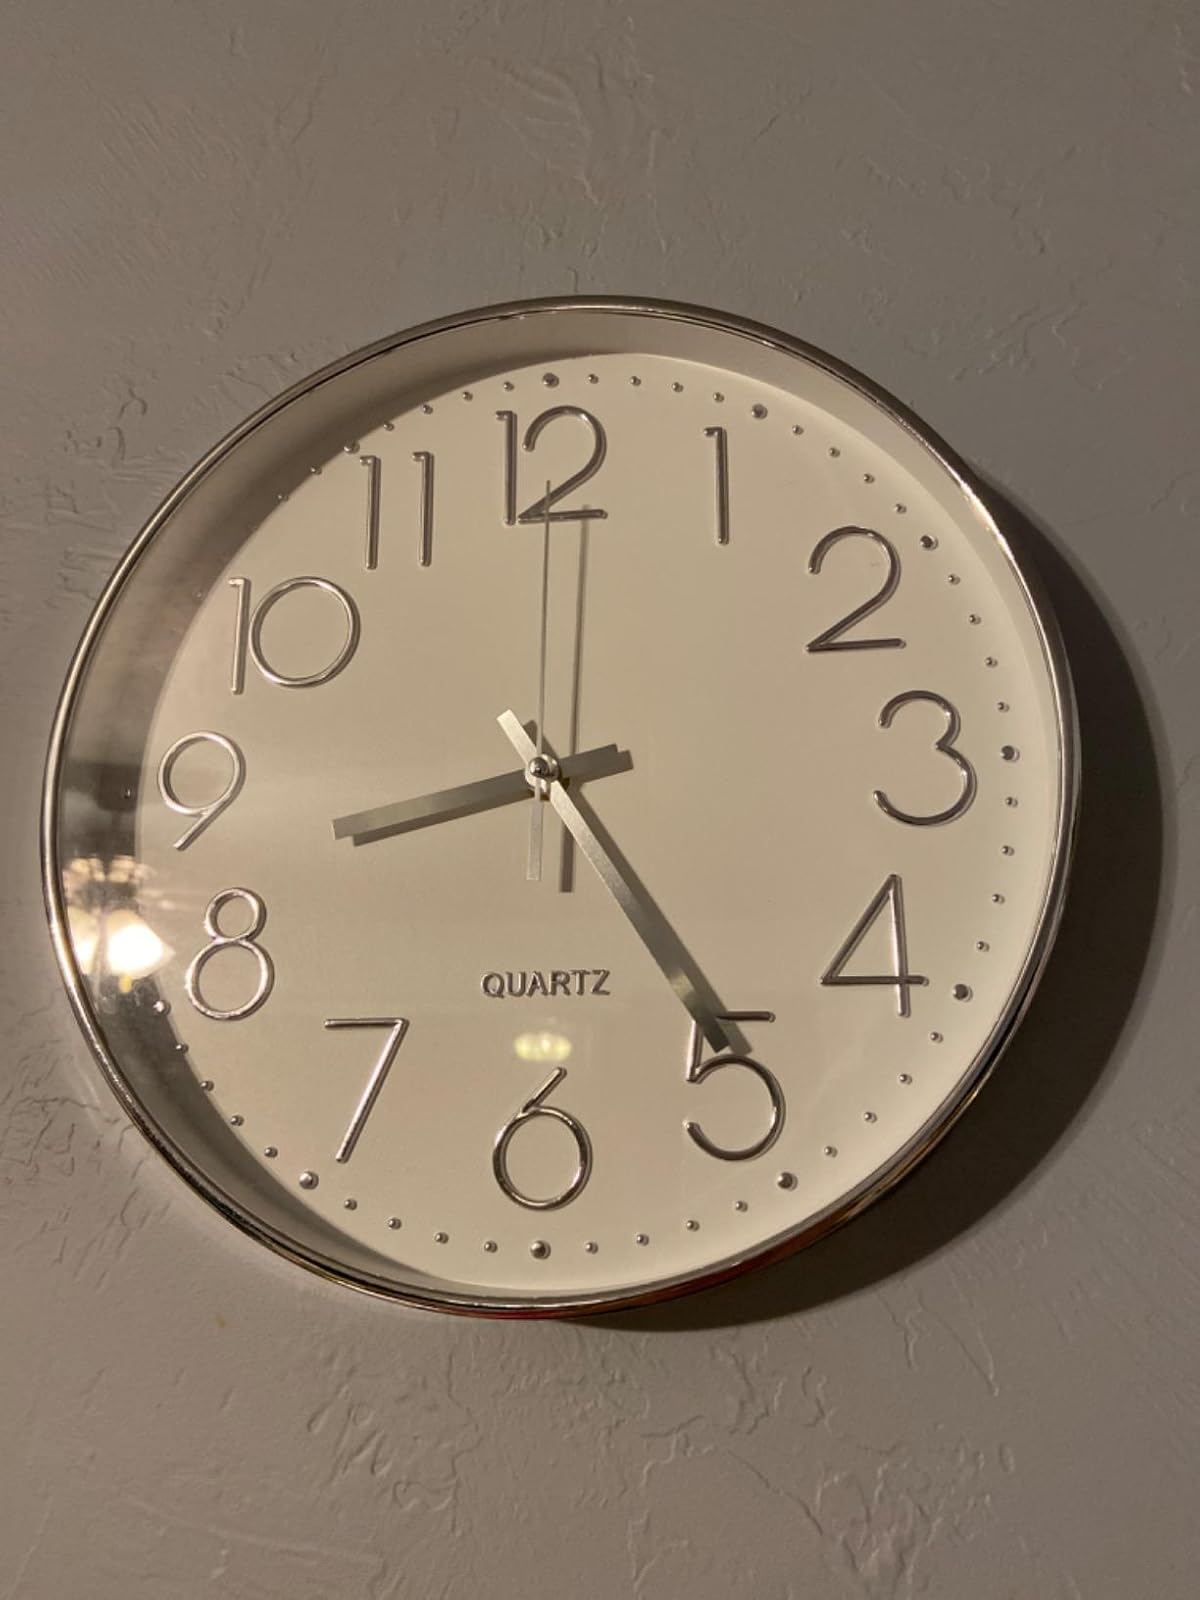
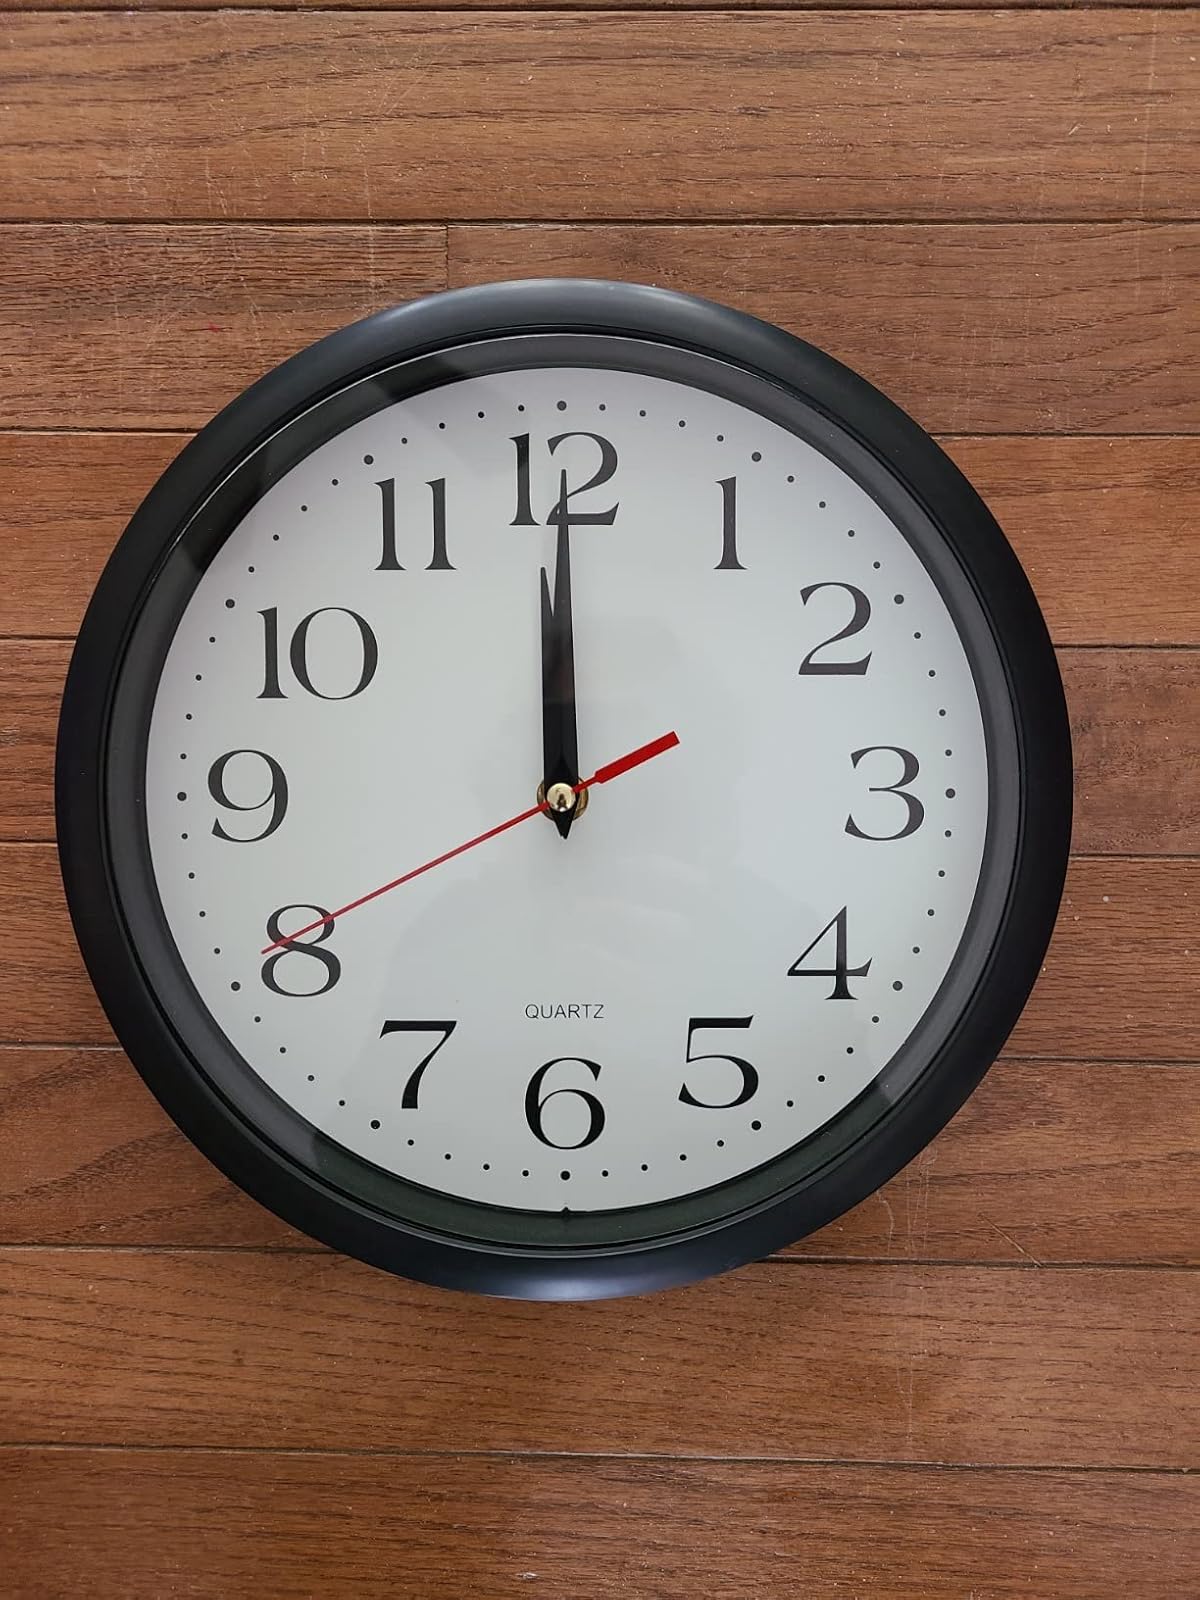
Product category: clock
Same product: no